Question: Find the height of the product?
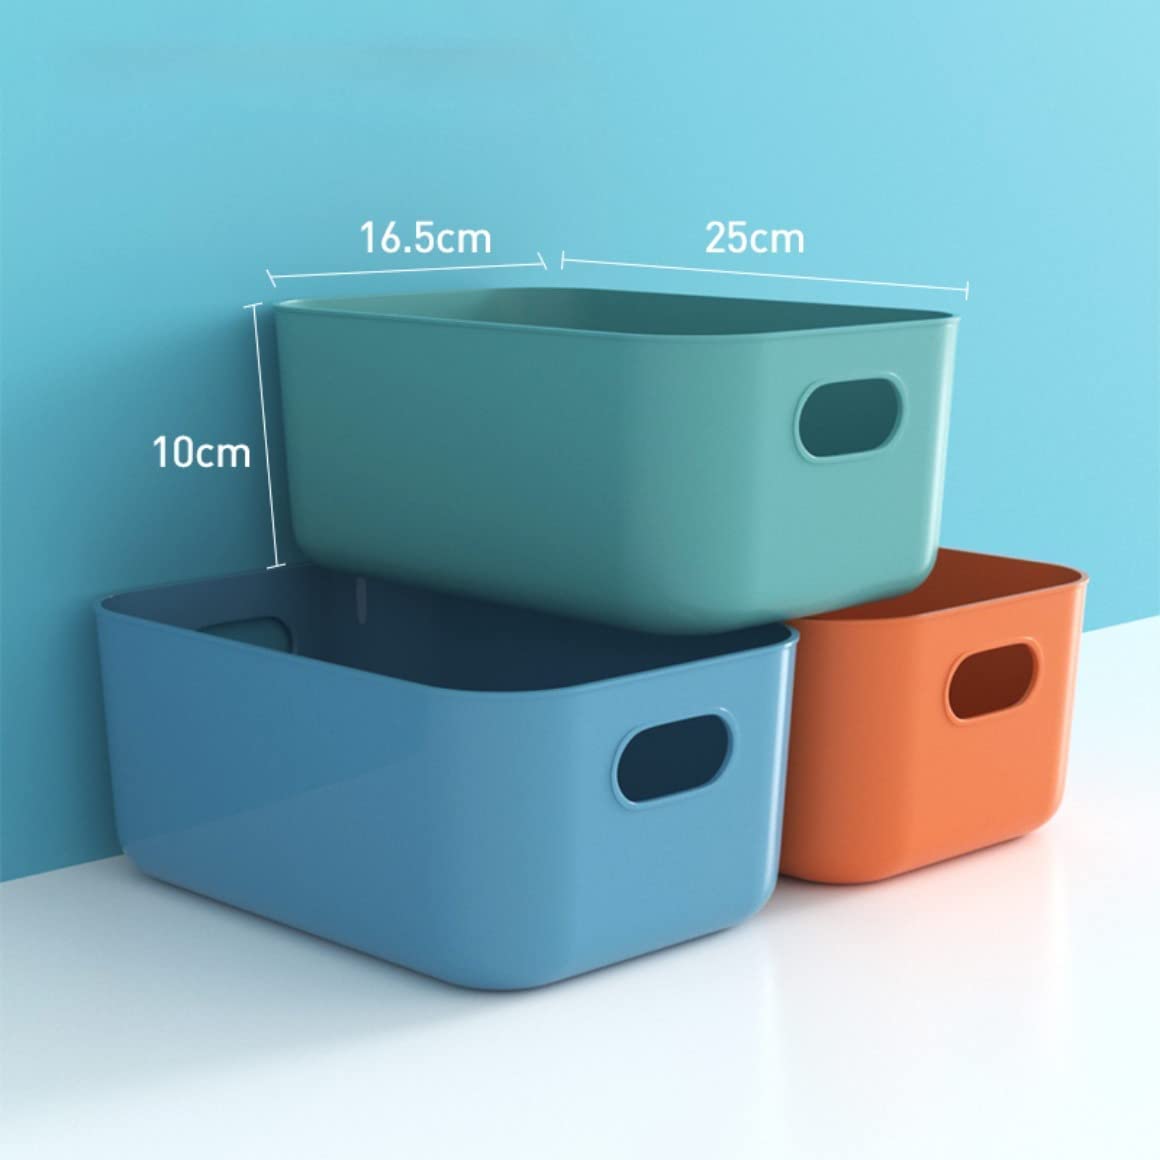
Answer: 10.0 centimetre